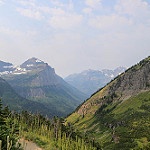
Label: glacier